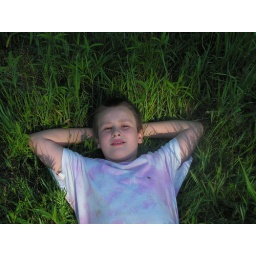
My middle son down by the Ausable River. He's laying in the pretty green grass of the banks. :)